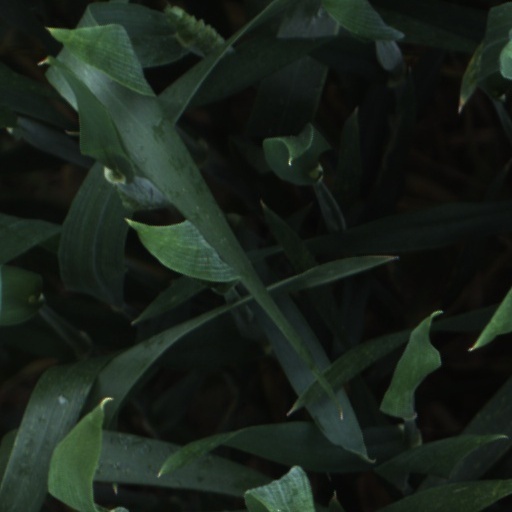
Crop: wheat